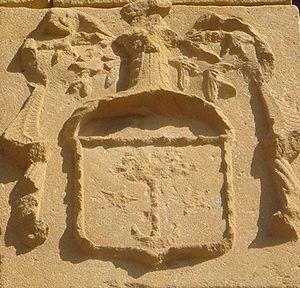
Saint-Laurent-d'Oingt est une ancienne commune française située dans le département du Rhône en région Auvergne-Rhône-Alpes. Le 1ᵉʳ janvier 2017, elle a fusionné avec les communes du Bois-d'Oingt et d'Oingt pour former la commune nouvelle de Val d'Oingt.